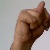
The image shows a hand gesture representing the letter 'N' in Indian Sign Language.